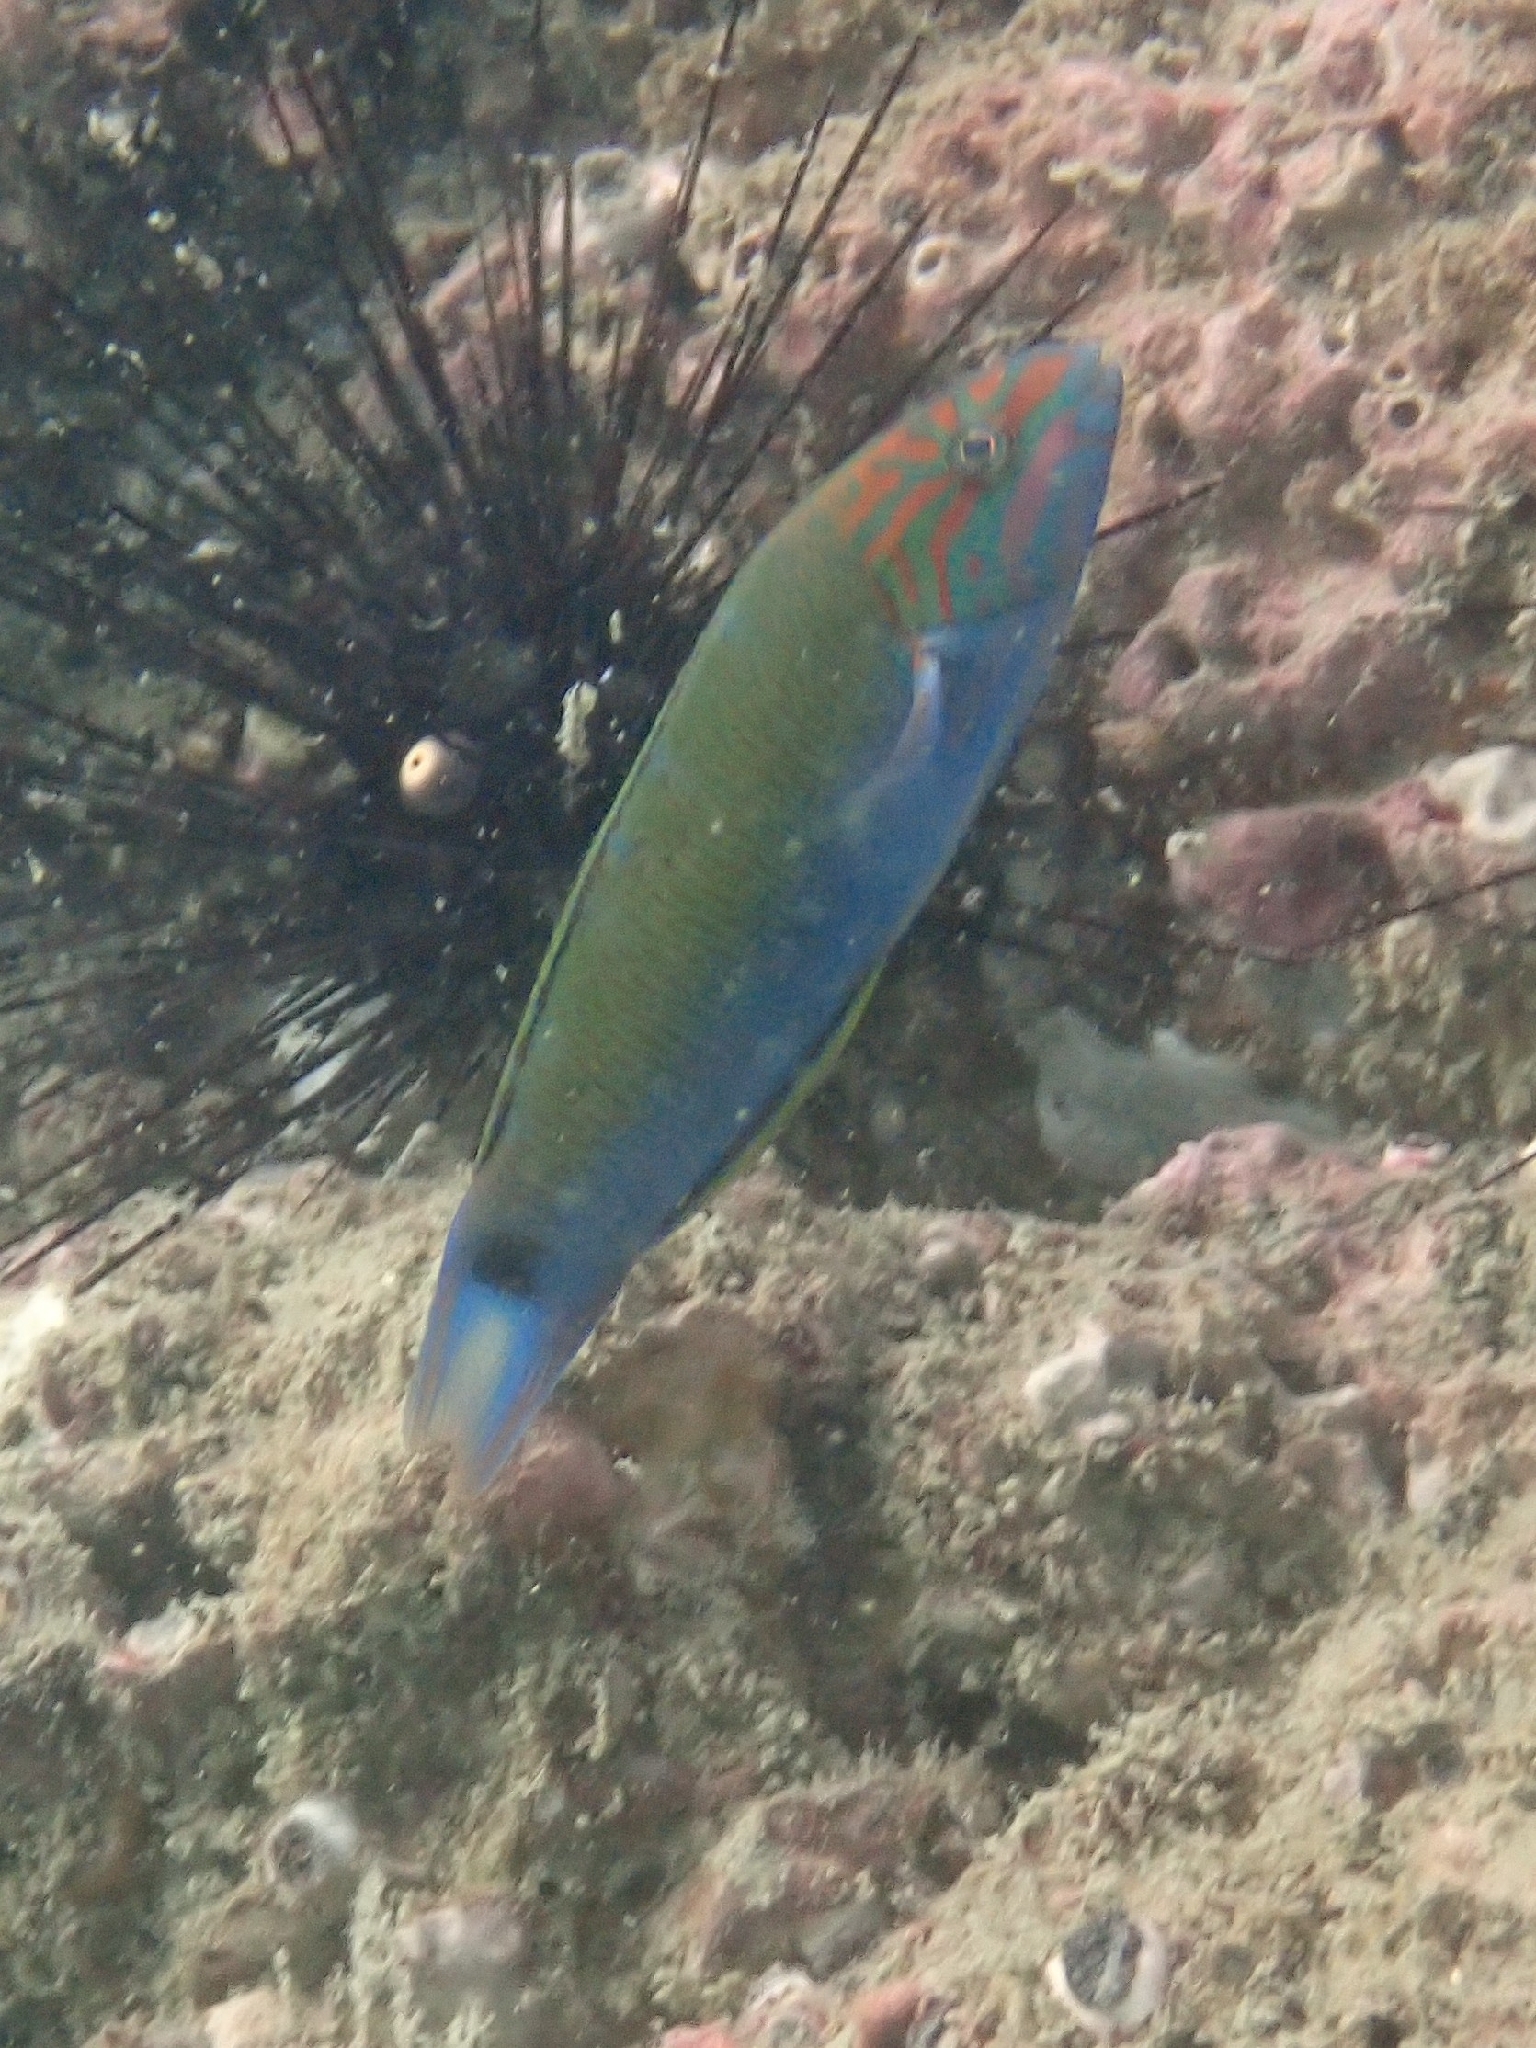
Thalassoma lunare (Moon Wrasse)